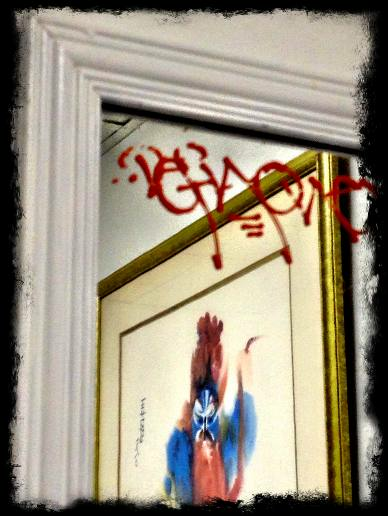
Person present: No